Question: Please indicate a possible affordance area of the carrot that can be used for cutting
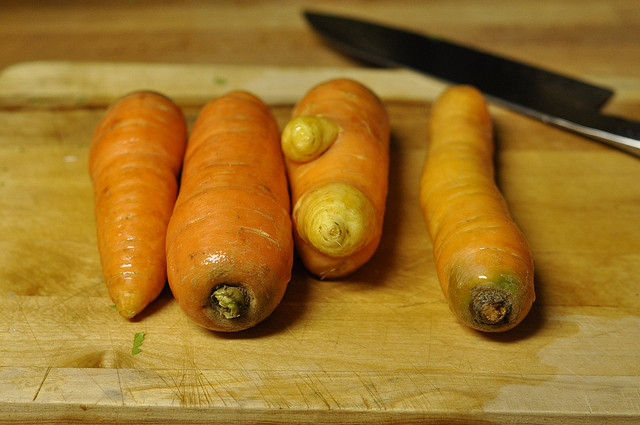
Answer: [282, 77.5, 390, 283.5]